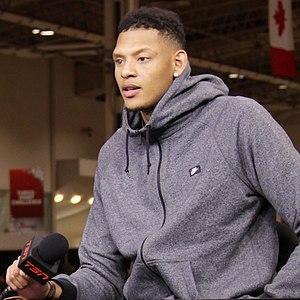
Isaiah Charles Austin, né le 25 octobre 1993, est un joueur américain de basket-ball. Il évolue au poste de pivot.